Gopachal rock-cut Jain monuments

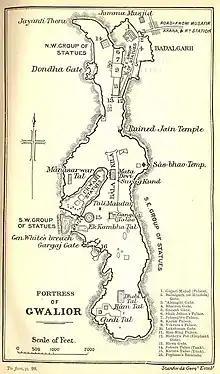

The Gopachal rock-cut Jain monuments are located on the rock cliffs of the hill topped by the Gwalior Fort, Madhya Pradesh. Gopgiri or Gop Parvat is the old designation of the Gwalior Fort.